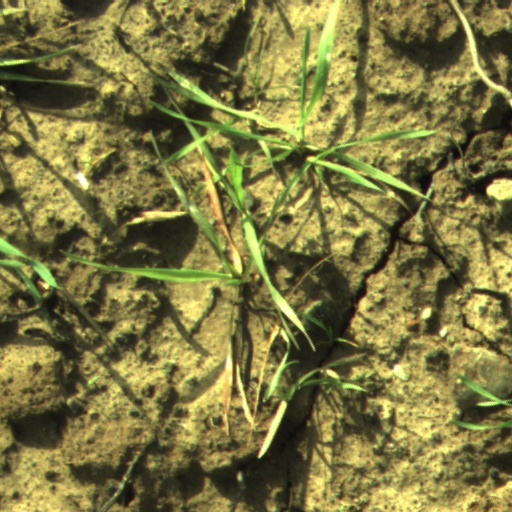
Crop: wheat